Dalton Municipal Airport

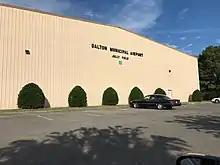
Dalton Municipal Airport Hangar building

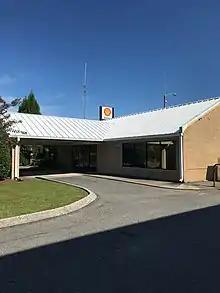
Dalton Municipal Airport lobby entrance

Dalton Municipal Airport covers an area of and contains one asphalt paved runway designated 14/32 which measures .